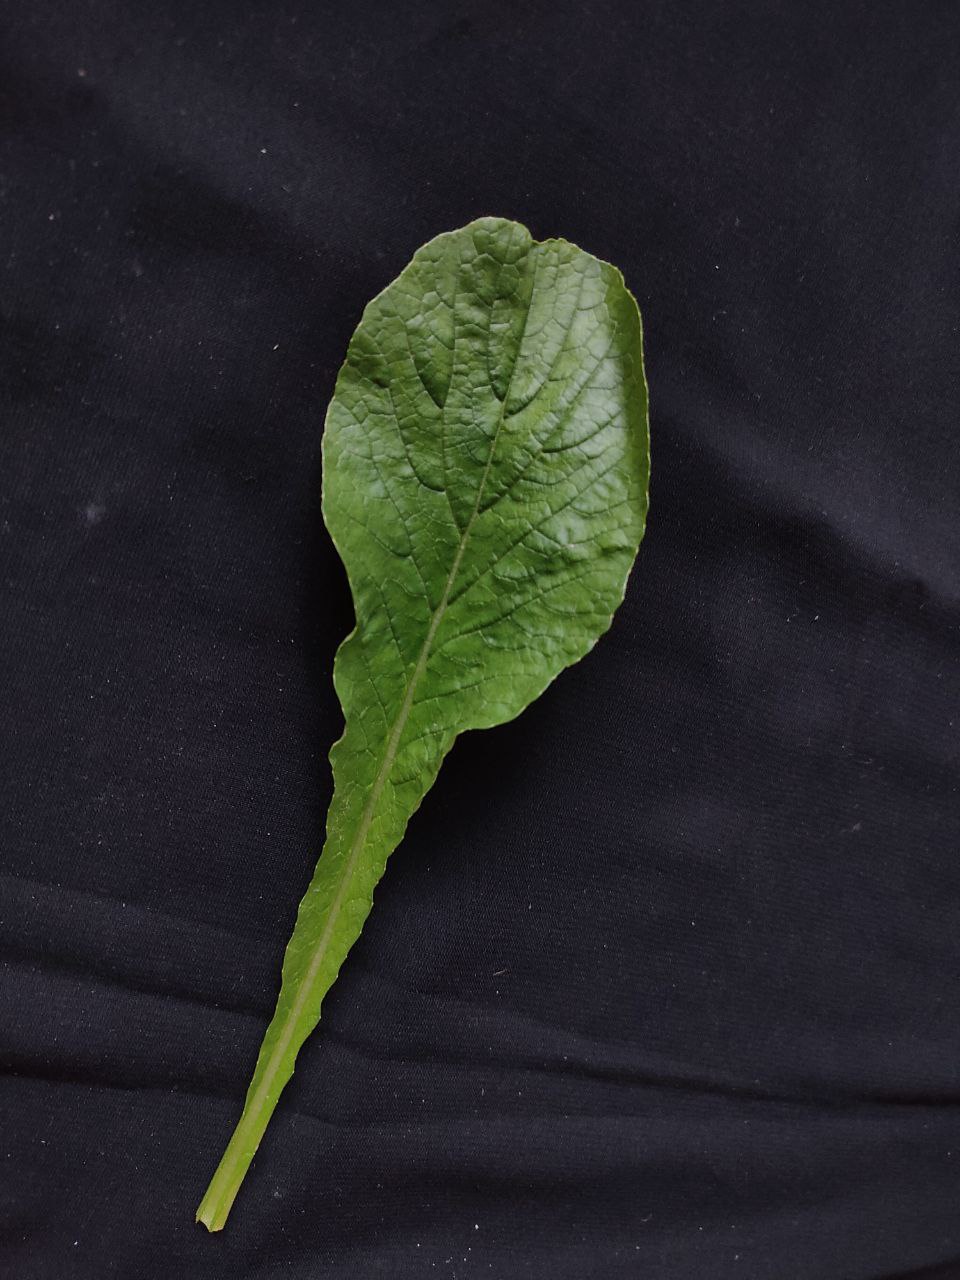
Label: Fresh leaf